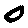
Label: 0